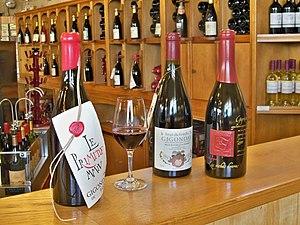
Boutielles de vins de Gigondas, Vaucluse
Le gigondas est un vin d'appellation d'origine contrôlée produit sur la commune de Gigondas, dans le département de Vaucluse, au pied des dentelles de Montmirail.